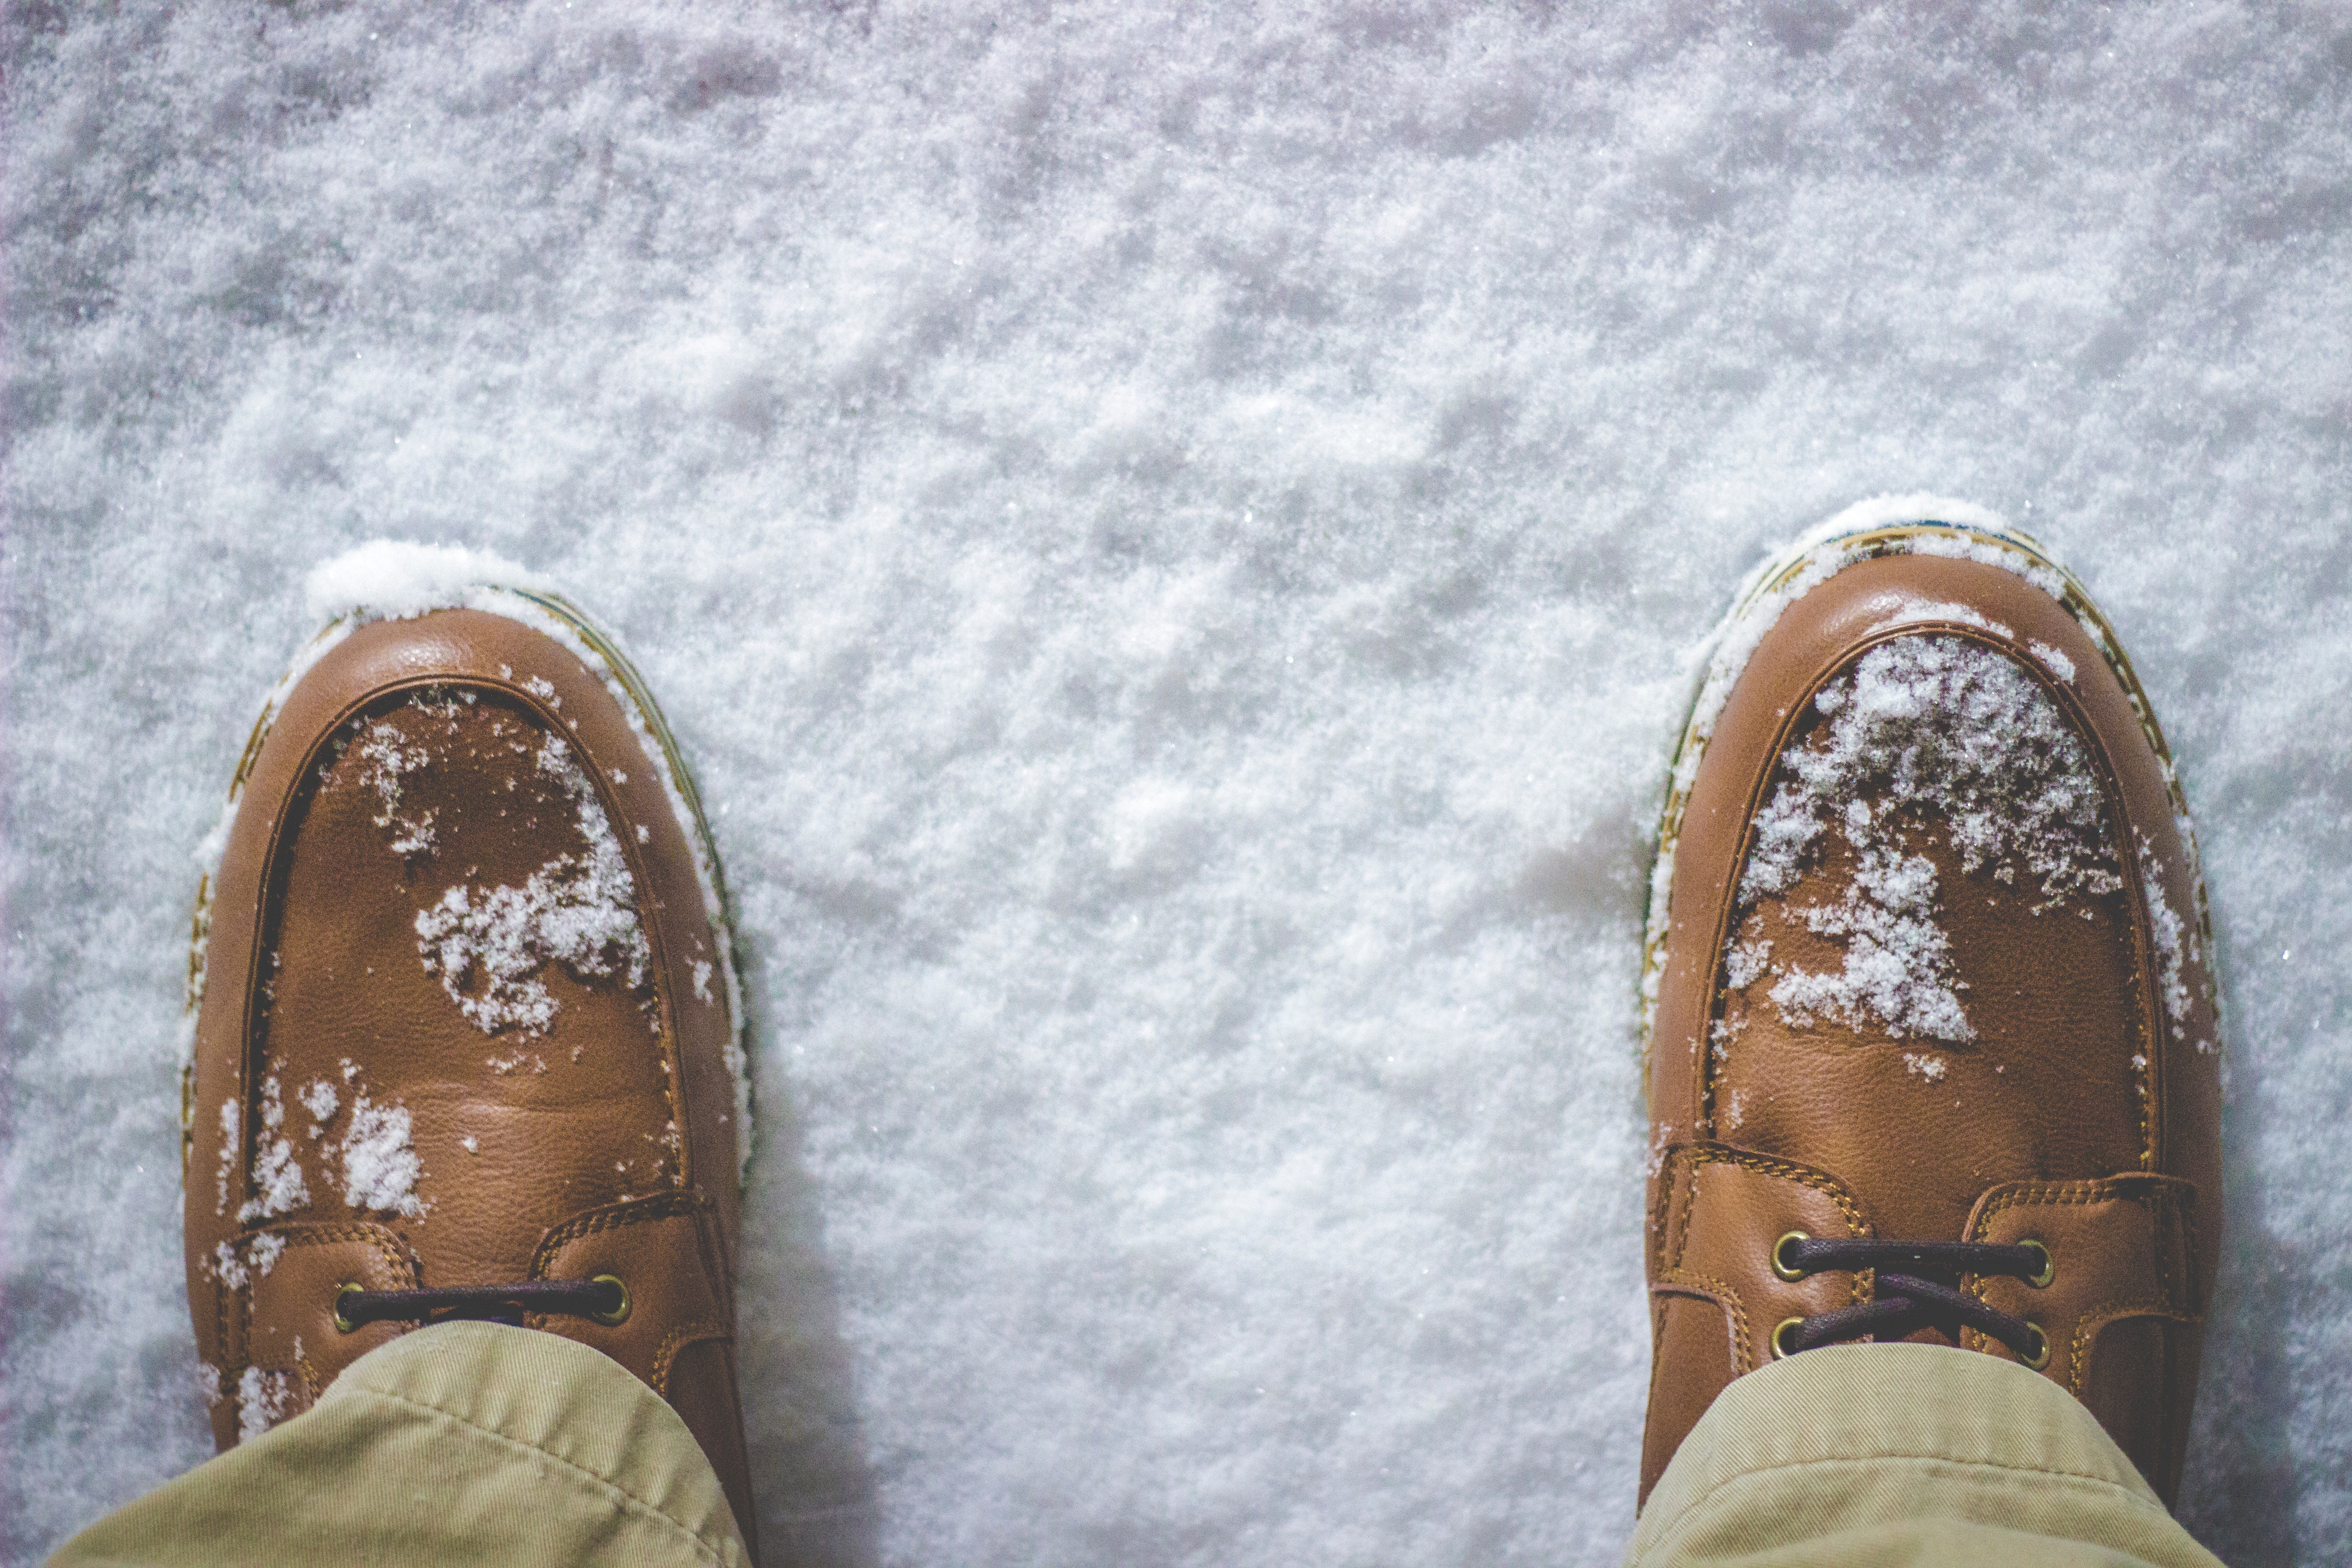
shoe, snow, winter, feet, leg, spring, season, trousers, shoes, footwear, outdoor shoe